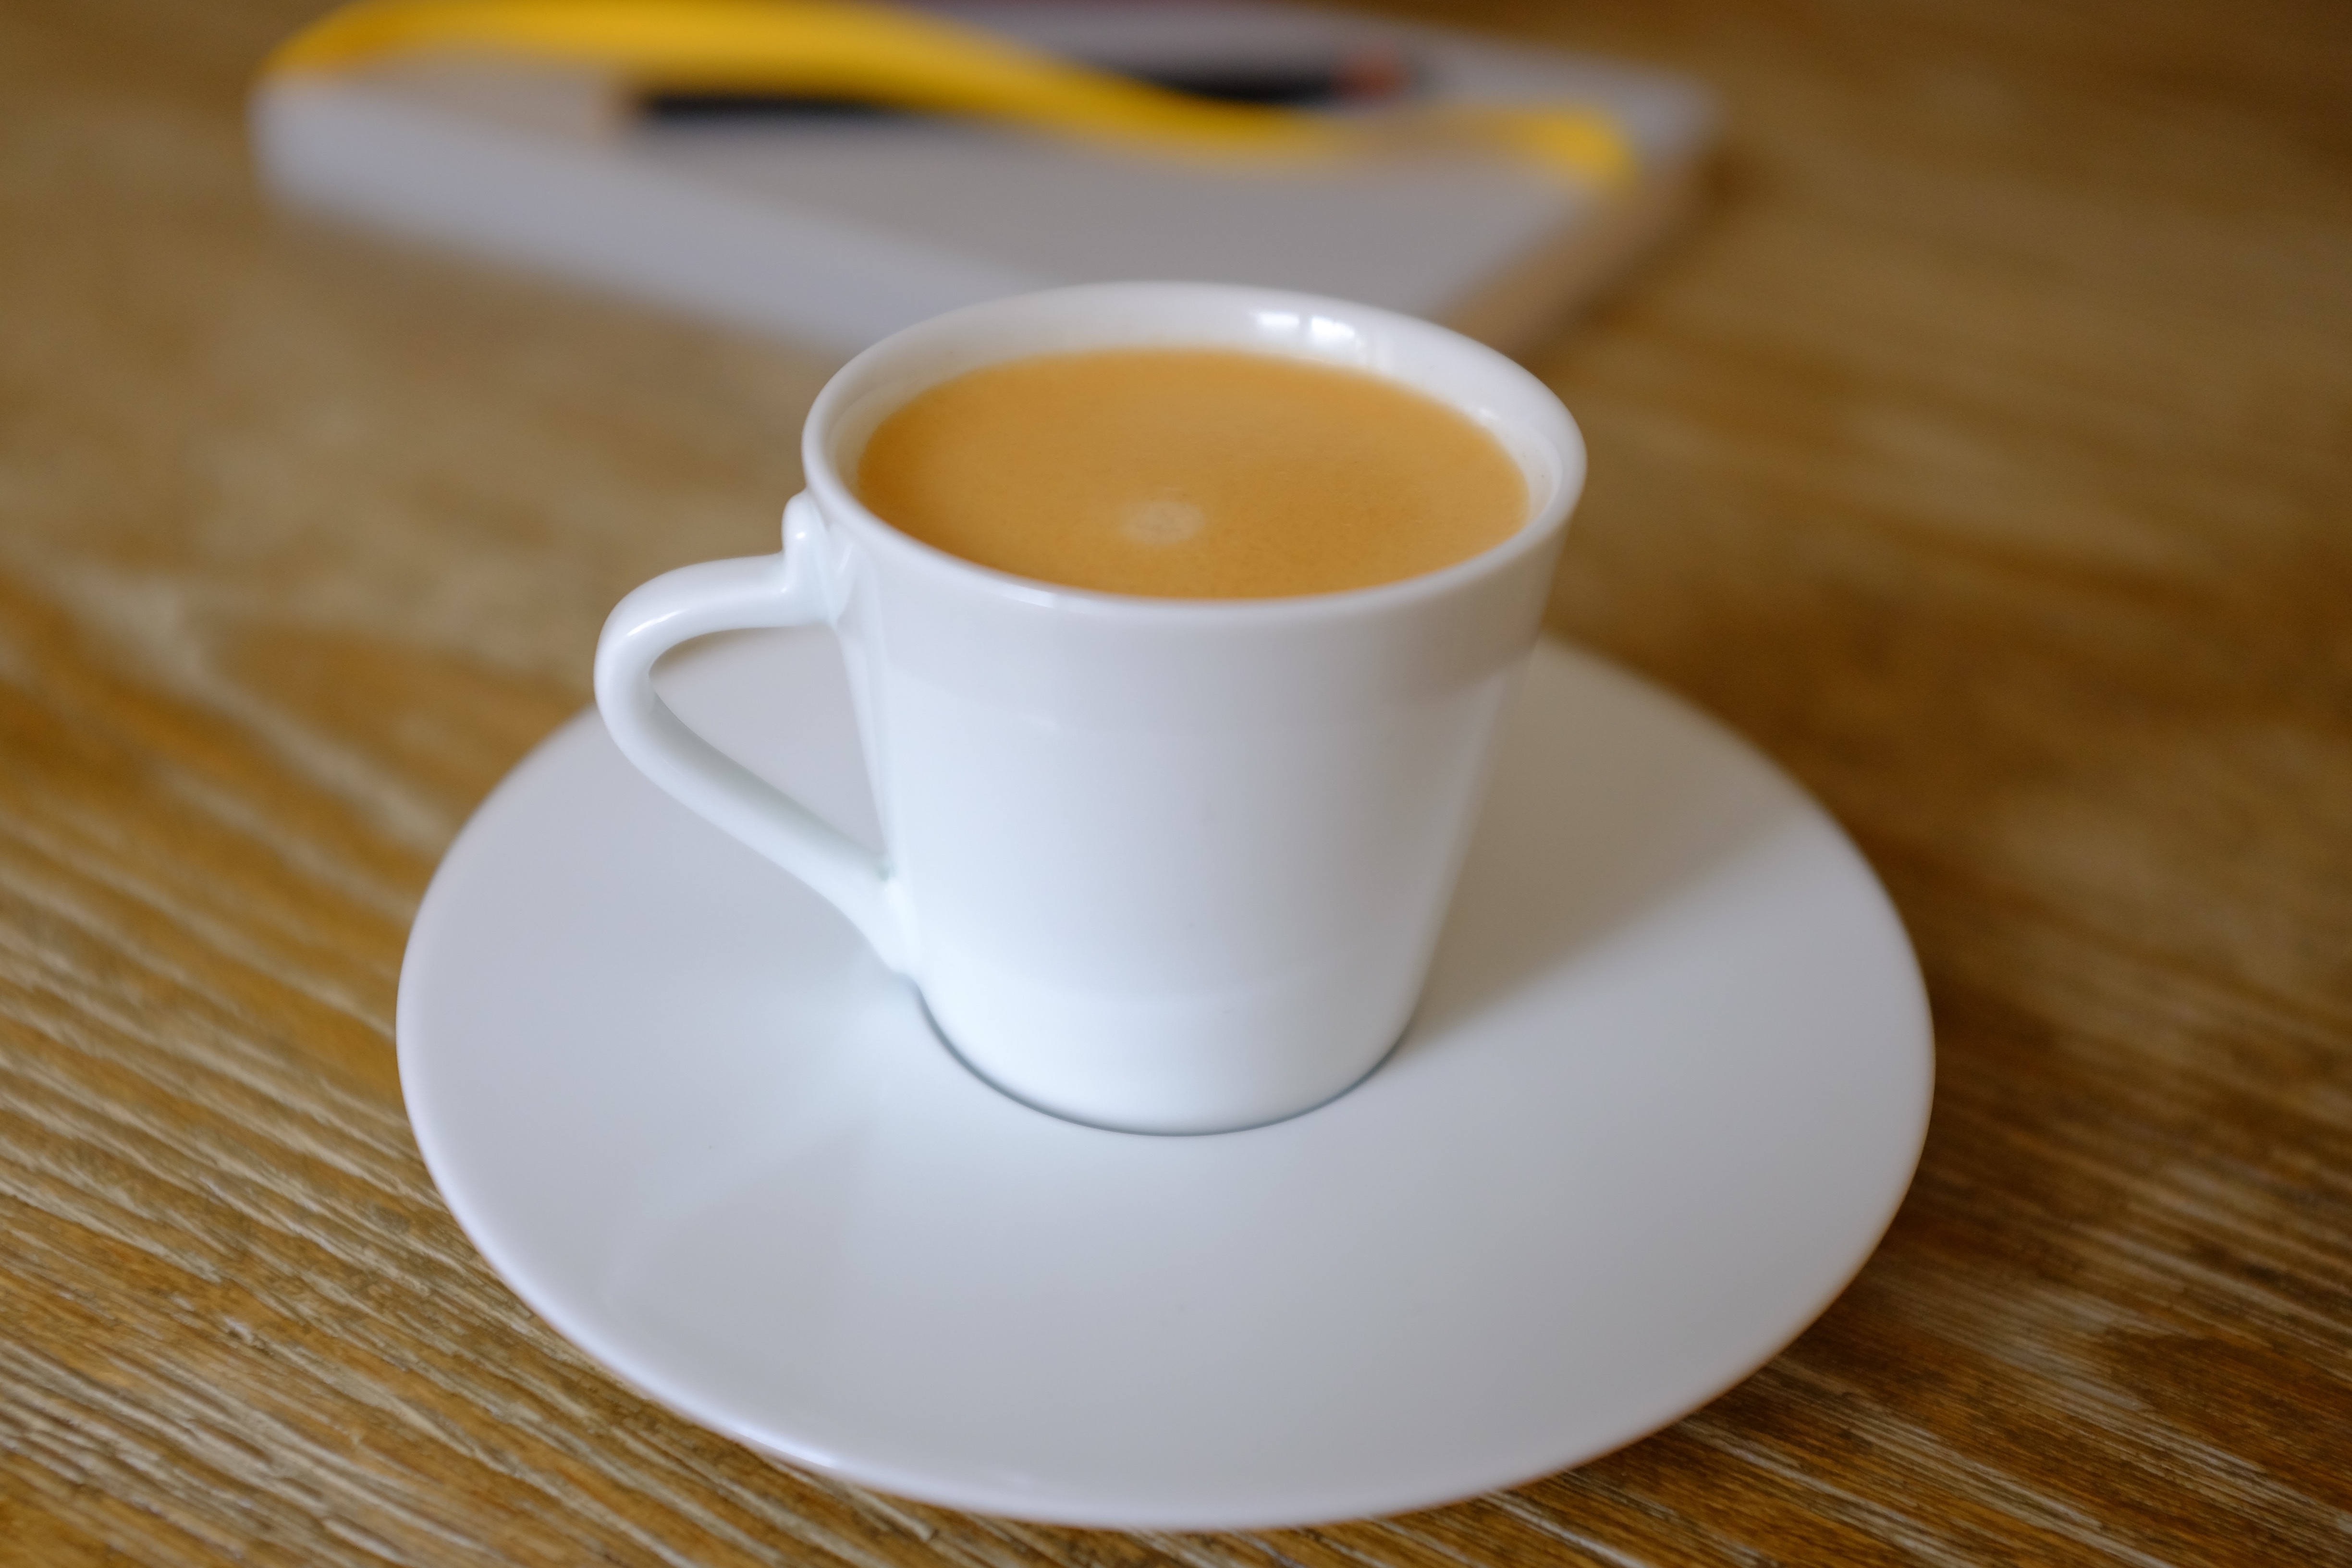
cup, coffee cup, drink, coffee, caffeine, espresso, food, cafe au lait, saucer, caff macchiato, tea